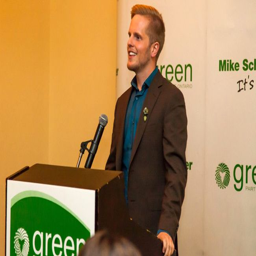
person was recently elected president .